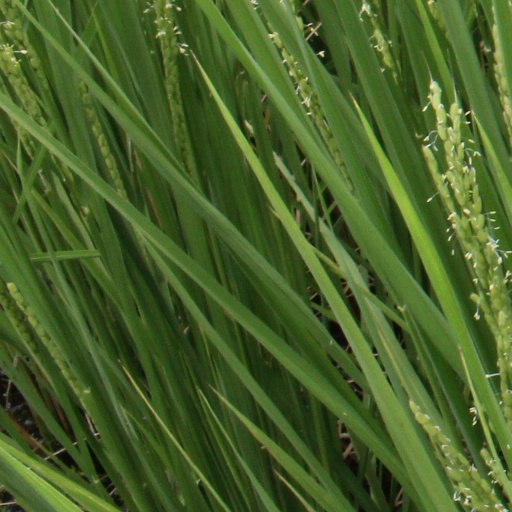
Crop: rice